Hurricane Katrina tornado outbreak

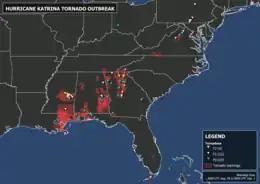
A cumulative map of all tornadoes and tornado warnings throughout the outbreak

Accompanying Hurricane Katrina's catastrophic coastal impacts was a moderate tornado outbreak spawned by the cyclone's outer bands. The event spanned August 26–31, 2005, with 57 tornadoes touching down across 8 states. One person died and numerous communities suffered damage of varying degrees from central Mississippi to Pennsylvania, with Georgia sustaining record monetary damage for the month of August. Due to extreme devastation in coastal areas of Louisiana and Mississippi, multiple tornadoes may have been overlooked—overshadowed by the effects of storm surge and large-scale wind—and thus the full extent of the hurricane's tornado outbreak is uncertain. Furthermore, an indeterminate number of waterspouts likely formed throughout the life cycle of Hurricane Katrina.